History of Bourbon Sicily

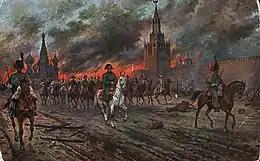
Napoleon and the French leave the burned-out Moscow in 1812

In addition to the decisive logistical support given to Nelson, Ferdinand listened to England who urged him to invade the Papal States recently conquered by Napoleon, so that the rupture was total. At this point the French, believing the neutrality pact was now definitively violated, had no more scruples and invaded the continental part of the Bourbon Kingdom, forcing the king and queen to make a hasty escape. Horatio Nelson then led Ferdinand and Maria Carolina to Palermo on December 22, 1798.